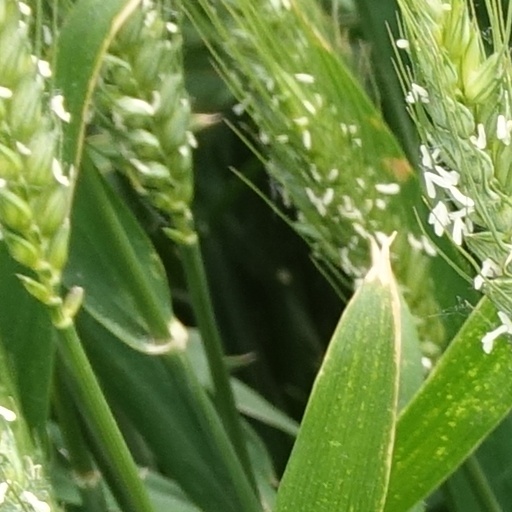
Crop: wheat